Sicilian Expedition

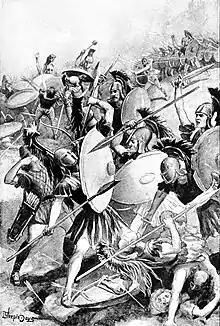
Destruction of the Athenian army at Syracuse, as drawn in 1900

The Sicilian Expedition was an Athenian military expedition to Sicily, which took place from 415–413 BC during the Peloponnesian War between Athens on one side and Sparta, Syracuse and Corinth on the other. The expedition ended in a devastating defeat for the Athenian forces, severely affecting Athens.